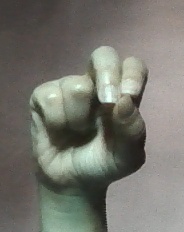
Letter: gaaf